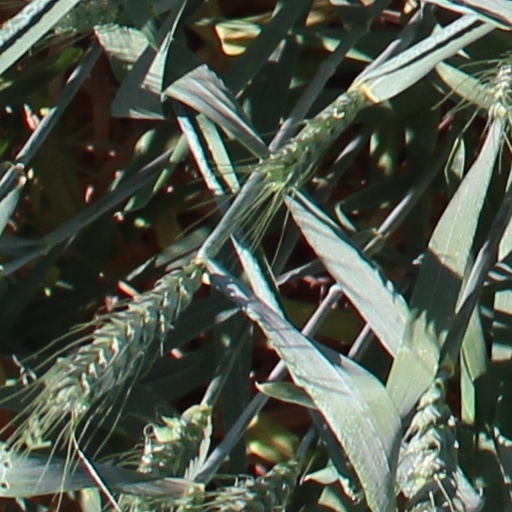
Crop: wheat